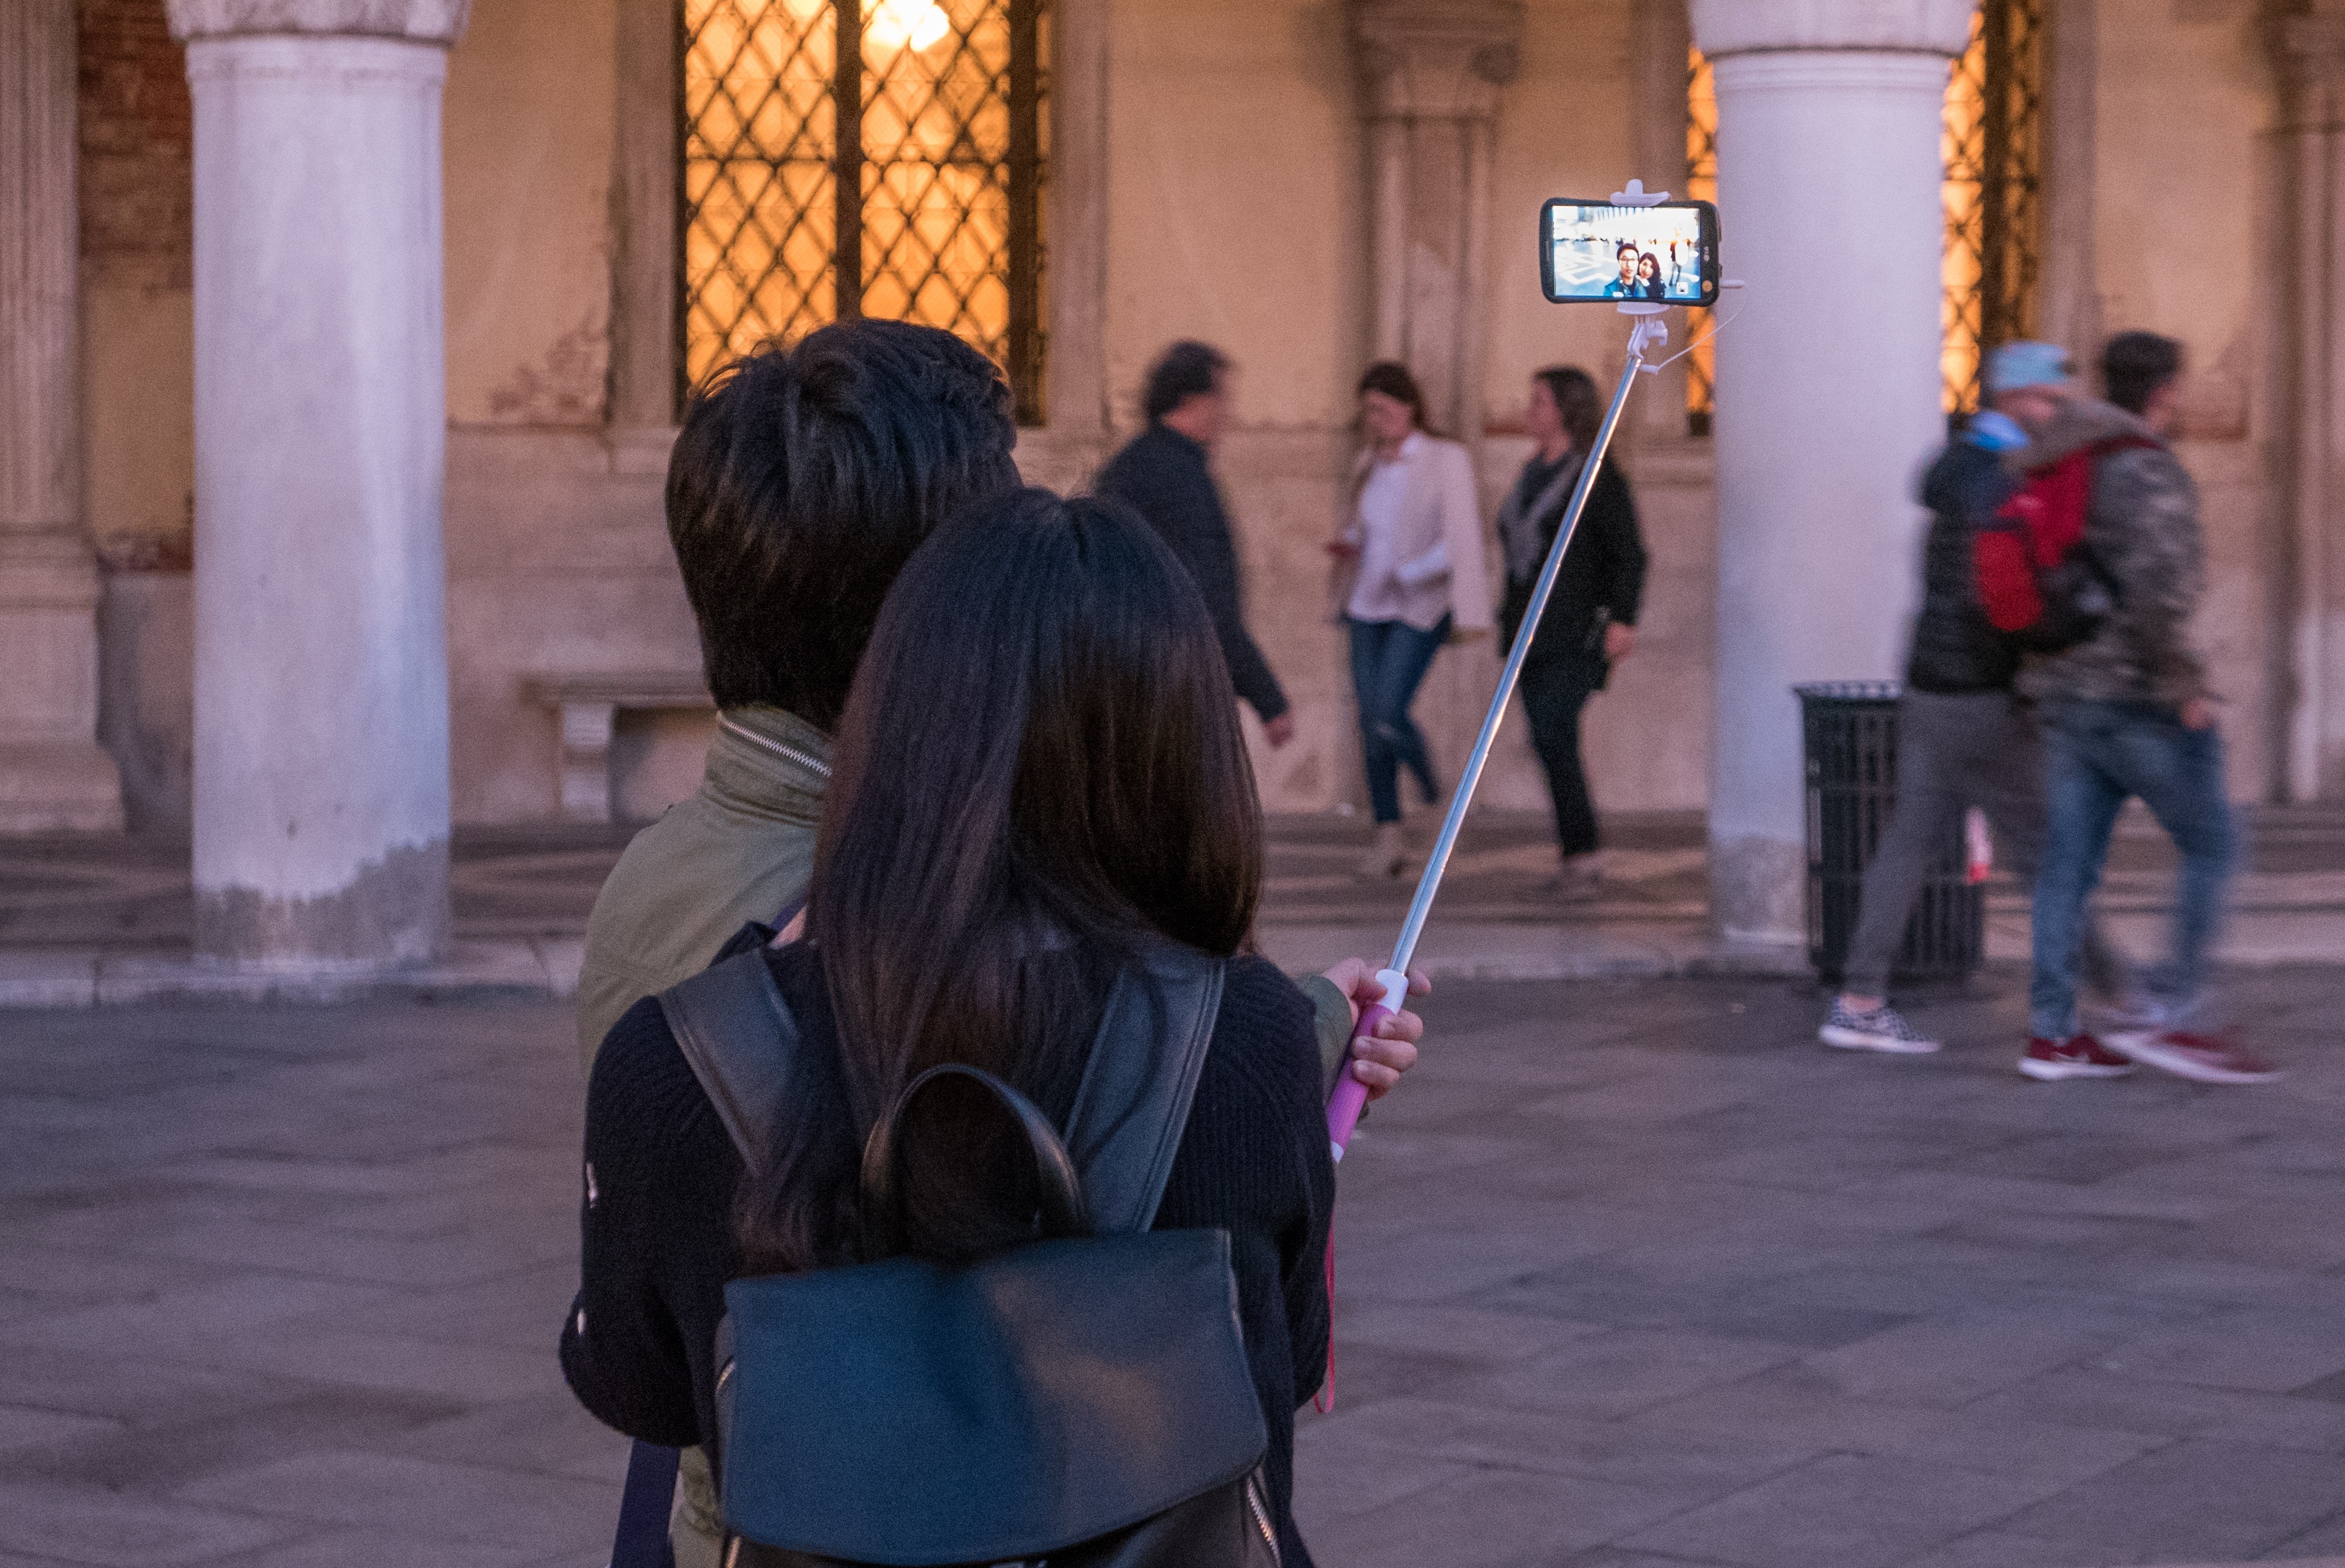
smartphone, girl, road, street, night, building, city, travel, recreation, evening, venice, tourism, mobile phone, public space, fun, temple, tourists, infrastructure, selfie, snapshot, pair, abendstimmung, selfiestick, st mark's square